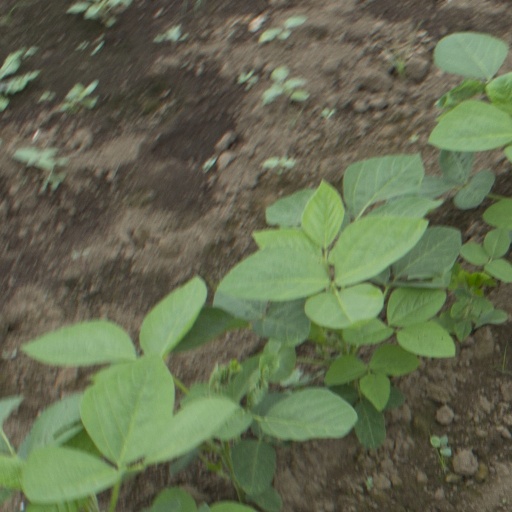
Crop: soybean